City of York (barque)

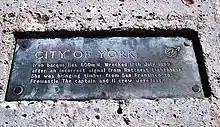
Memorial plaque on the shore of the City of York Bay showing (incorrectly) casualties from the shipwreck. 11 men "including" the captain drowned.

The keeper telephoned the news of the sighting to the head pilot who was on duty in the main island settlement at Thomson Bay who readied himself and his pilot boat to go to the assistance of the ship once it signalled for a pilot.